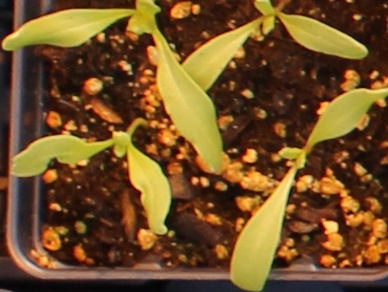
Label: Sugar beet